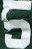
Number: 5